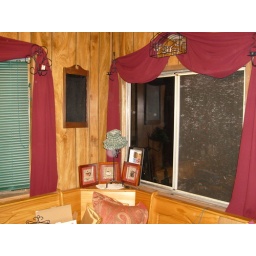
Kitchen orbs and small girl image in window